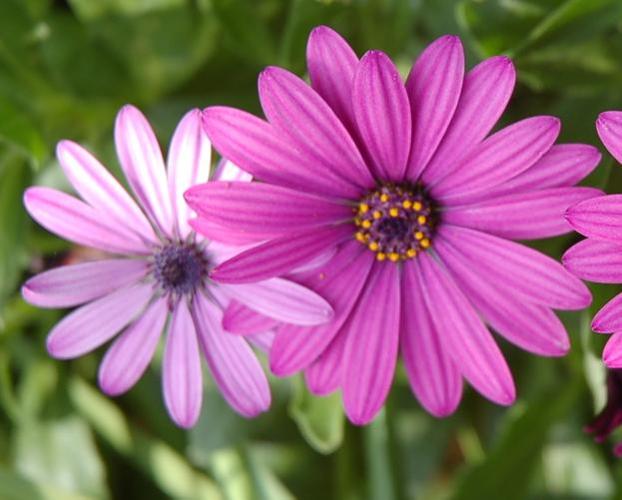
Label: osteospermum